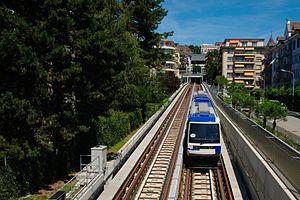
Metro de Lausanne M2
La ligne M2 du métro de Lausanne est une des deux lignes du métro de Lausanne. Cette première et unique ligne de métro automatique de Suisse, ouverte en 2008, relie aujourd'hui la station Ouchy-Olympique au sud, à la station Croisettes, au nord. Avec une longueur de 5,95 kilomètres, elle constitue une voie de communication nord-sud majeure pour la ville : c'est la ligne de métro la plus fréquentée du réseau avec 31,460 millions de voyageurs en 2018.
Les Transports publics de la région lausannoise sont une société anonyme, fondée en 1894 à Lausanne sous le nom de Société des tramways lausannois, puis prenant son nom actuel en 1963. Elle a pour objectif l'exploitation du réseau de transports en commun de voyageurs du même nom, dans la ville de Lausanne, capitale du canton de Vaud, et son agglomération.